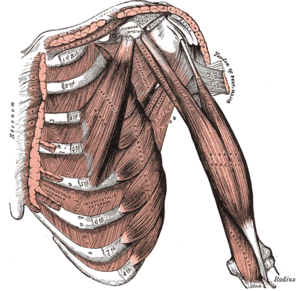
Le muscle est un organe composé de tissu mou retrouvé chez les animaux. Il est composé de tissus musculaires et de tissus conjonctifs.